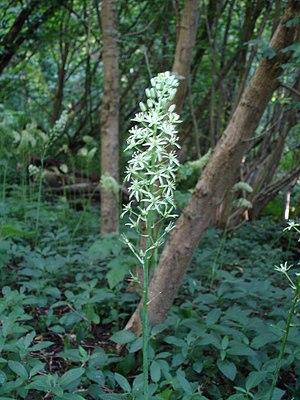
Le bois de Cleeve, à Hanham est un site biologique d'intérêt scientifique particulier depuis 1966. D’une superficie de 8,9 hectares, il est situé dans le South Gloucestershire.